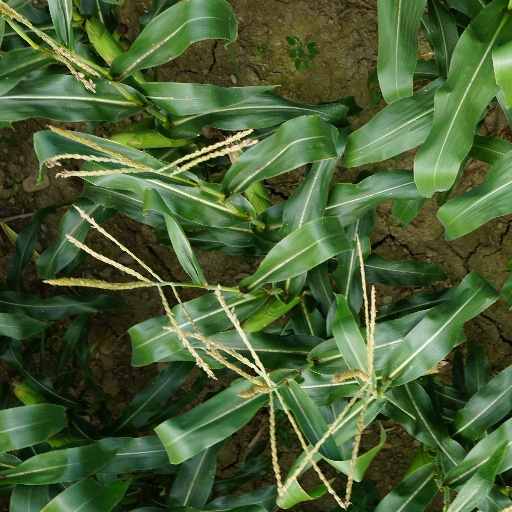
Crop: maize; corn